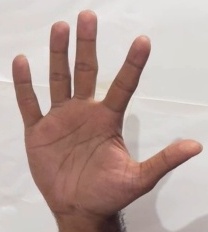
ASL sign: 5